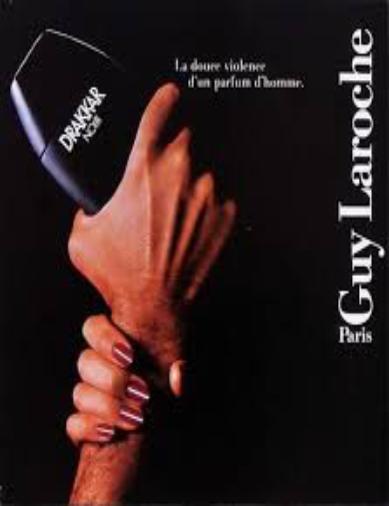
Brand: Guy Laroche
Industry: Clothes